Charles Lepère

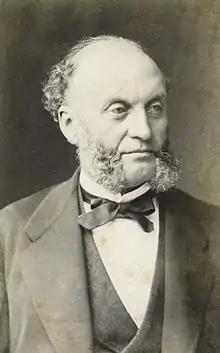
Lepère

Lepère was appointed to the government of Prime Minister Jules Armand Dufaure on 14 December 1877 as Under-Secretary of State for the Interior. During his tenure, he was noted for his liveliness in the response to the opposition right-wing speakers. On 4 February 1879, shortly after the accession of Jules Grévy as president, Lepère was appointed Minister of Agriculture and Commerce.